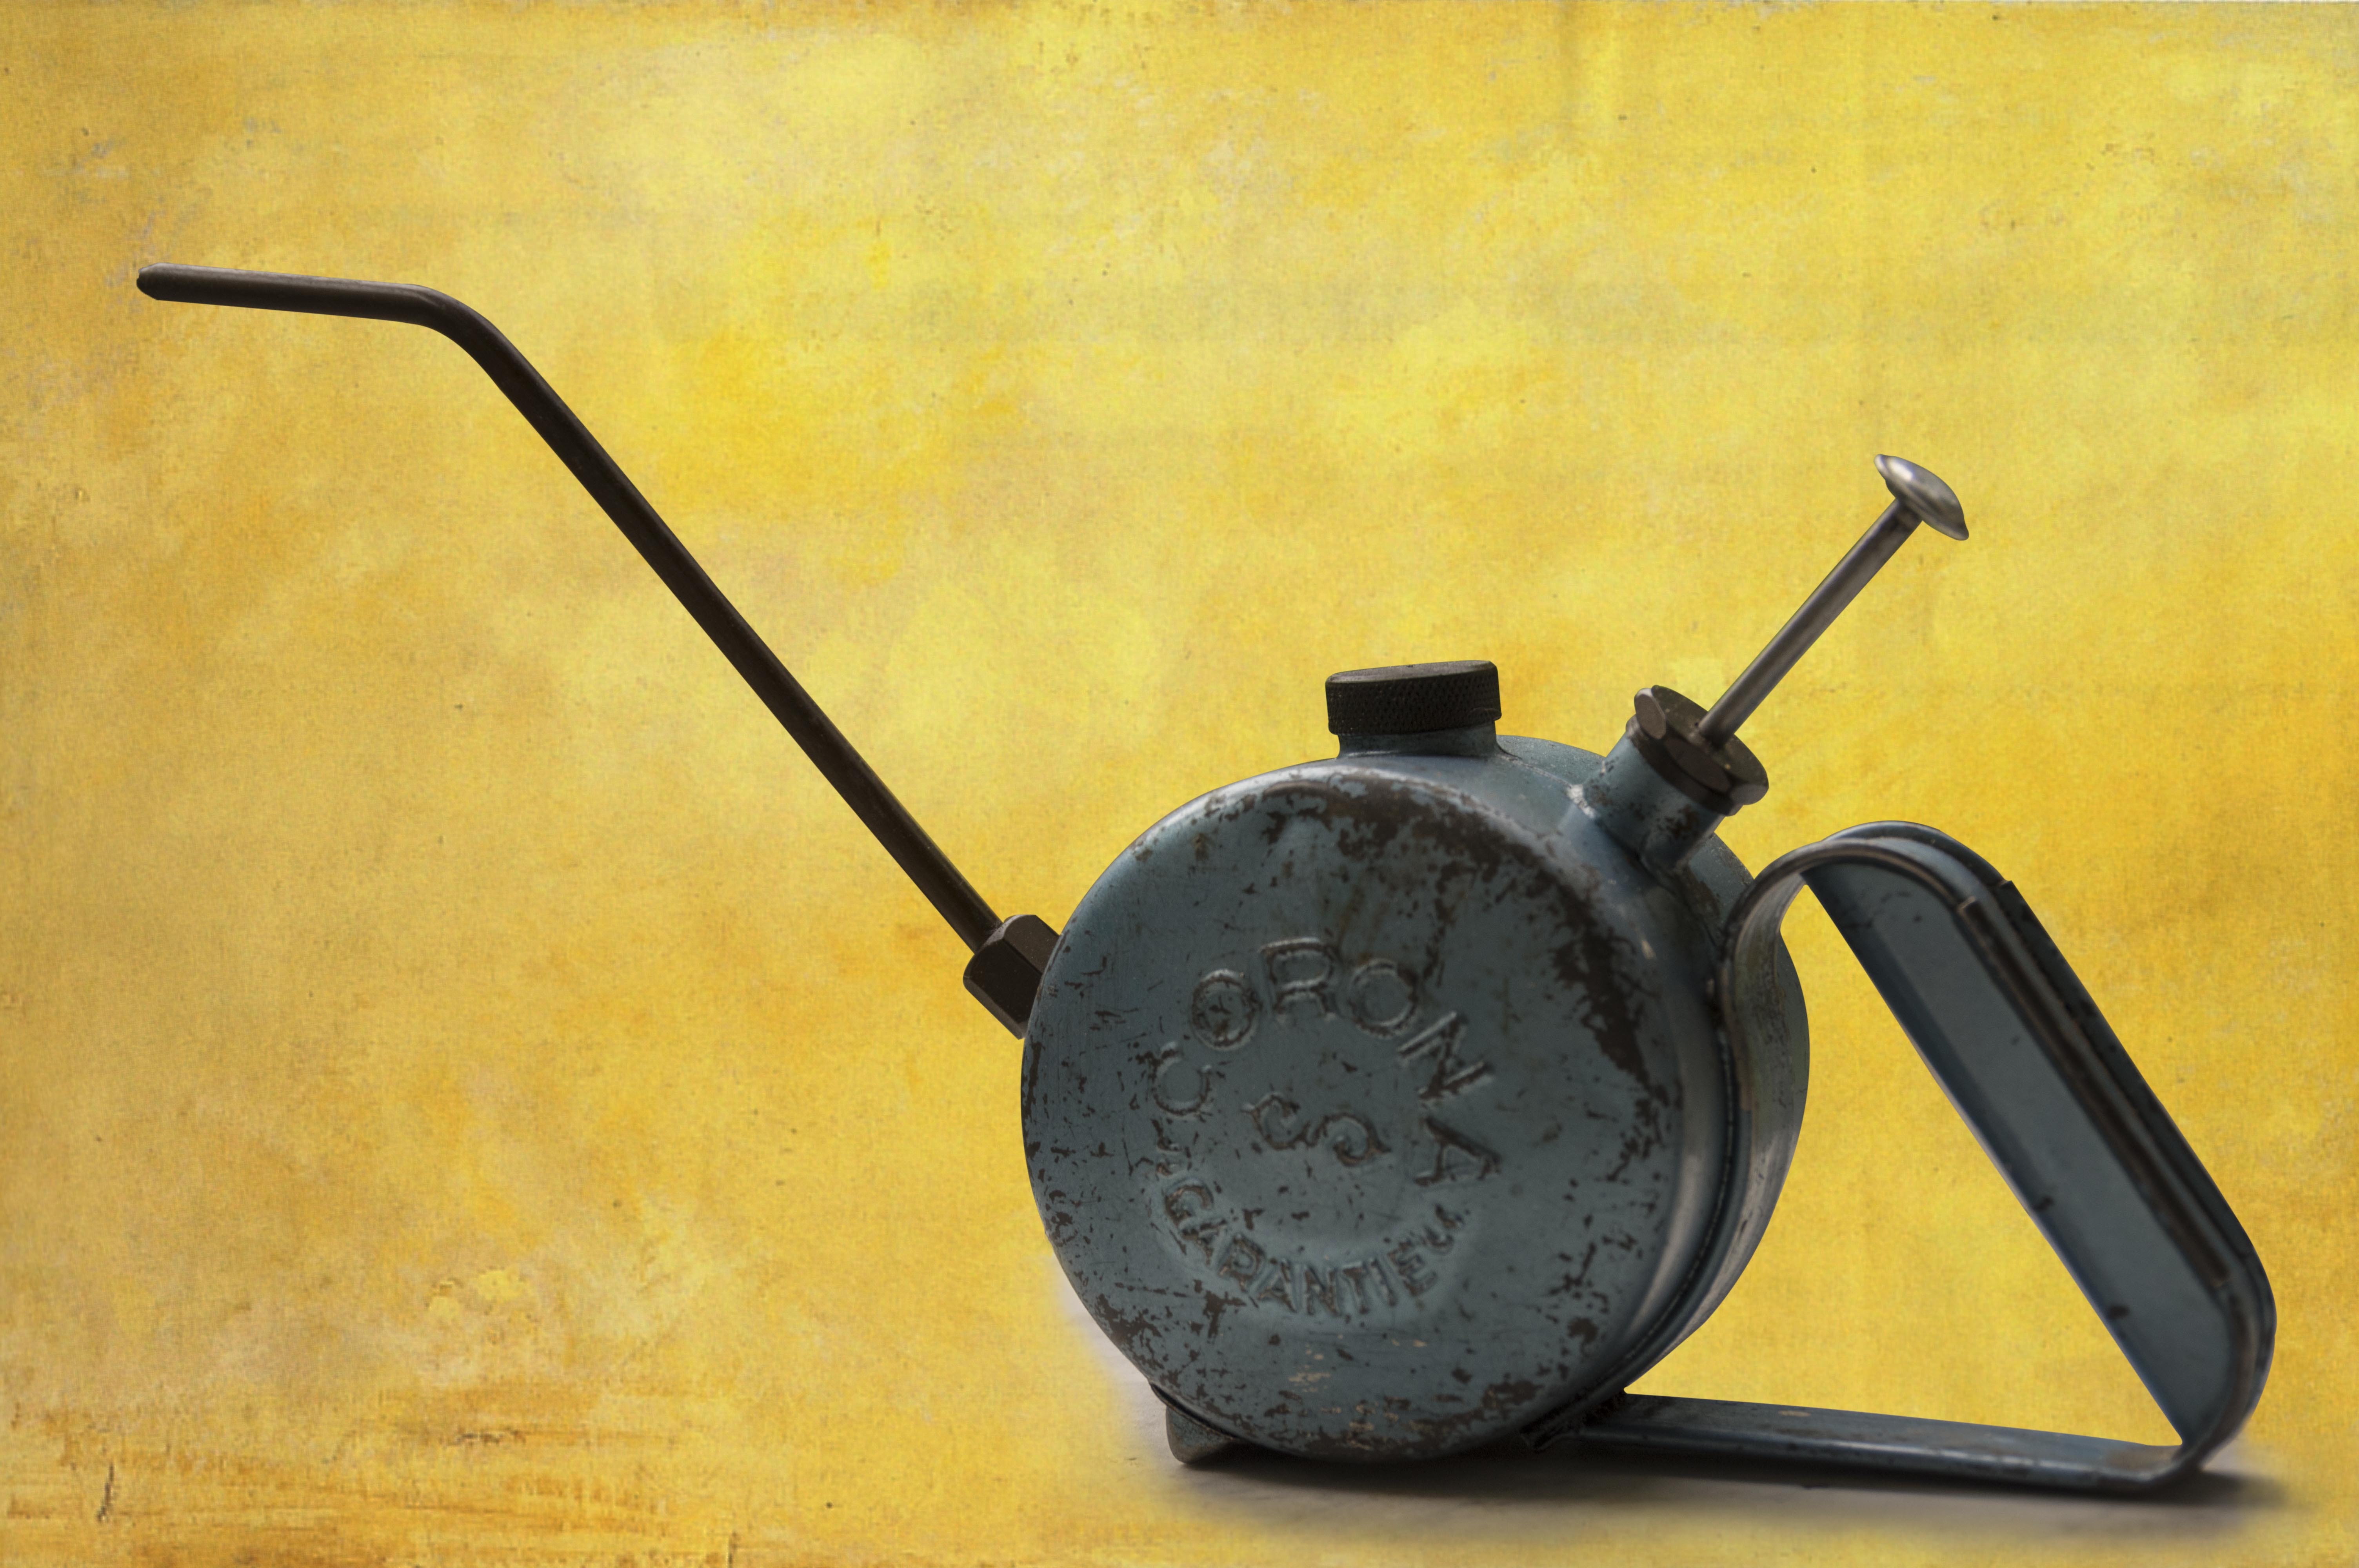
oiler, still life photography, still life, watering can, photography, metal